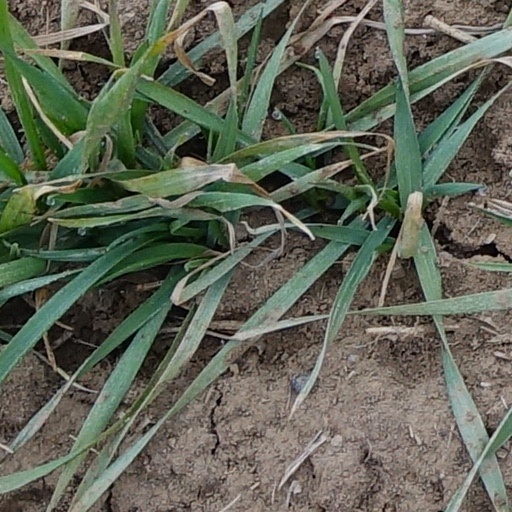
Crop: wheat